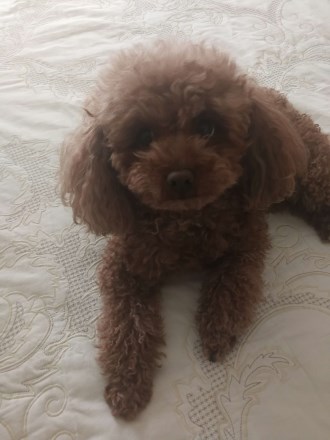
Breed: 7449-n000128-teddy